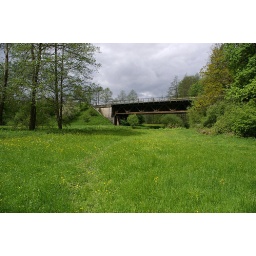
The train bridge once we have crossed the Pegnitz. Walk near Michelfeld. Michelfeld, Bayern, Deutschland. May 2006